William Dowell

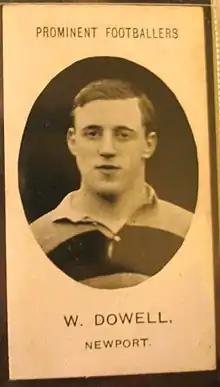
Dowell in Newport jersey

William Dowell (21 May 1885 – 9 November 1949) was a Welsh dual-code international rugby union and rugby league footballer who played rugby union for Newport, Pontypool, rugby league and Warrington RLFC. He won seven caps for the Wales rugby union team and after switching to league, played one match for the Wales league squad.